Niko Guido

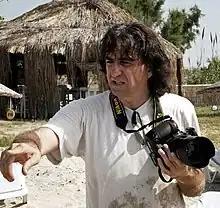
Niko Guido

After finishing Galatasaray High School, he graduated from Boğaziçi University. He opened exhibitions in Venice, Paris, İzmir and İstanbul; his photographs have published on magazines and newspapers.